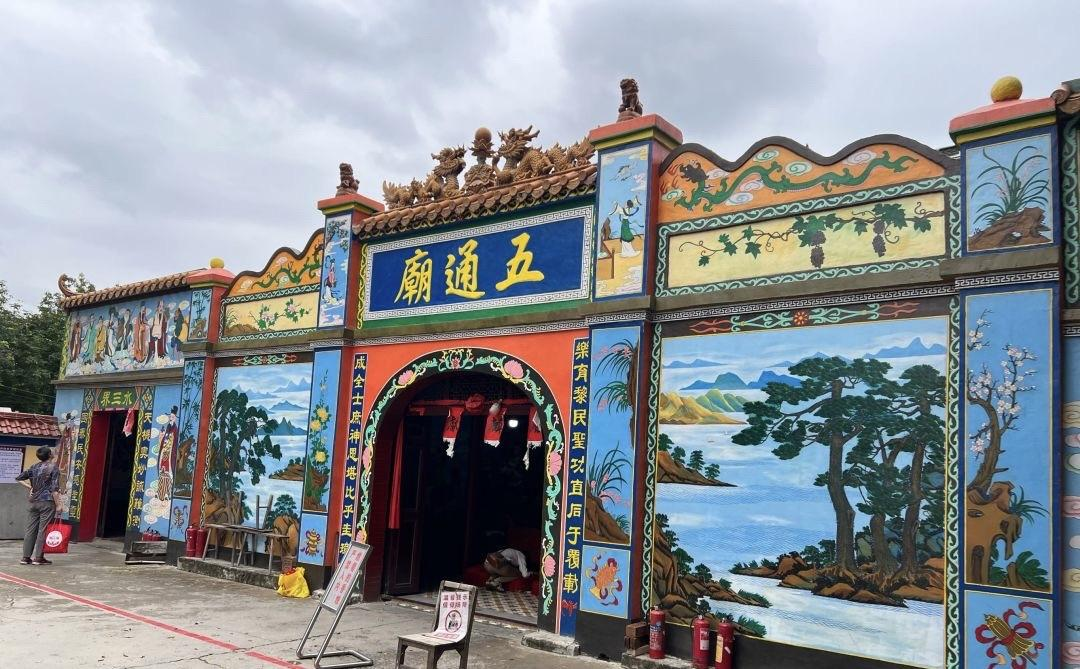
地标名称：五通庙
所在城市：南宁市·西乡塘区